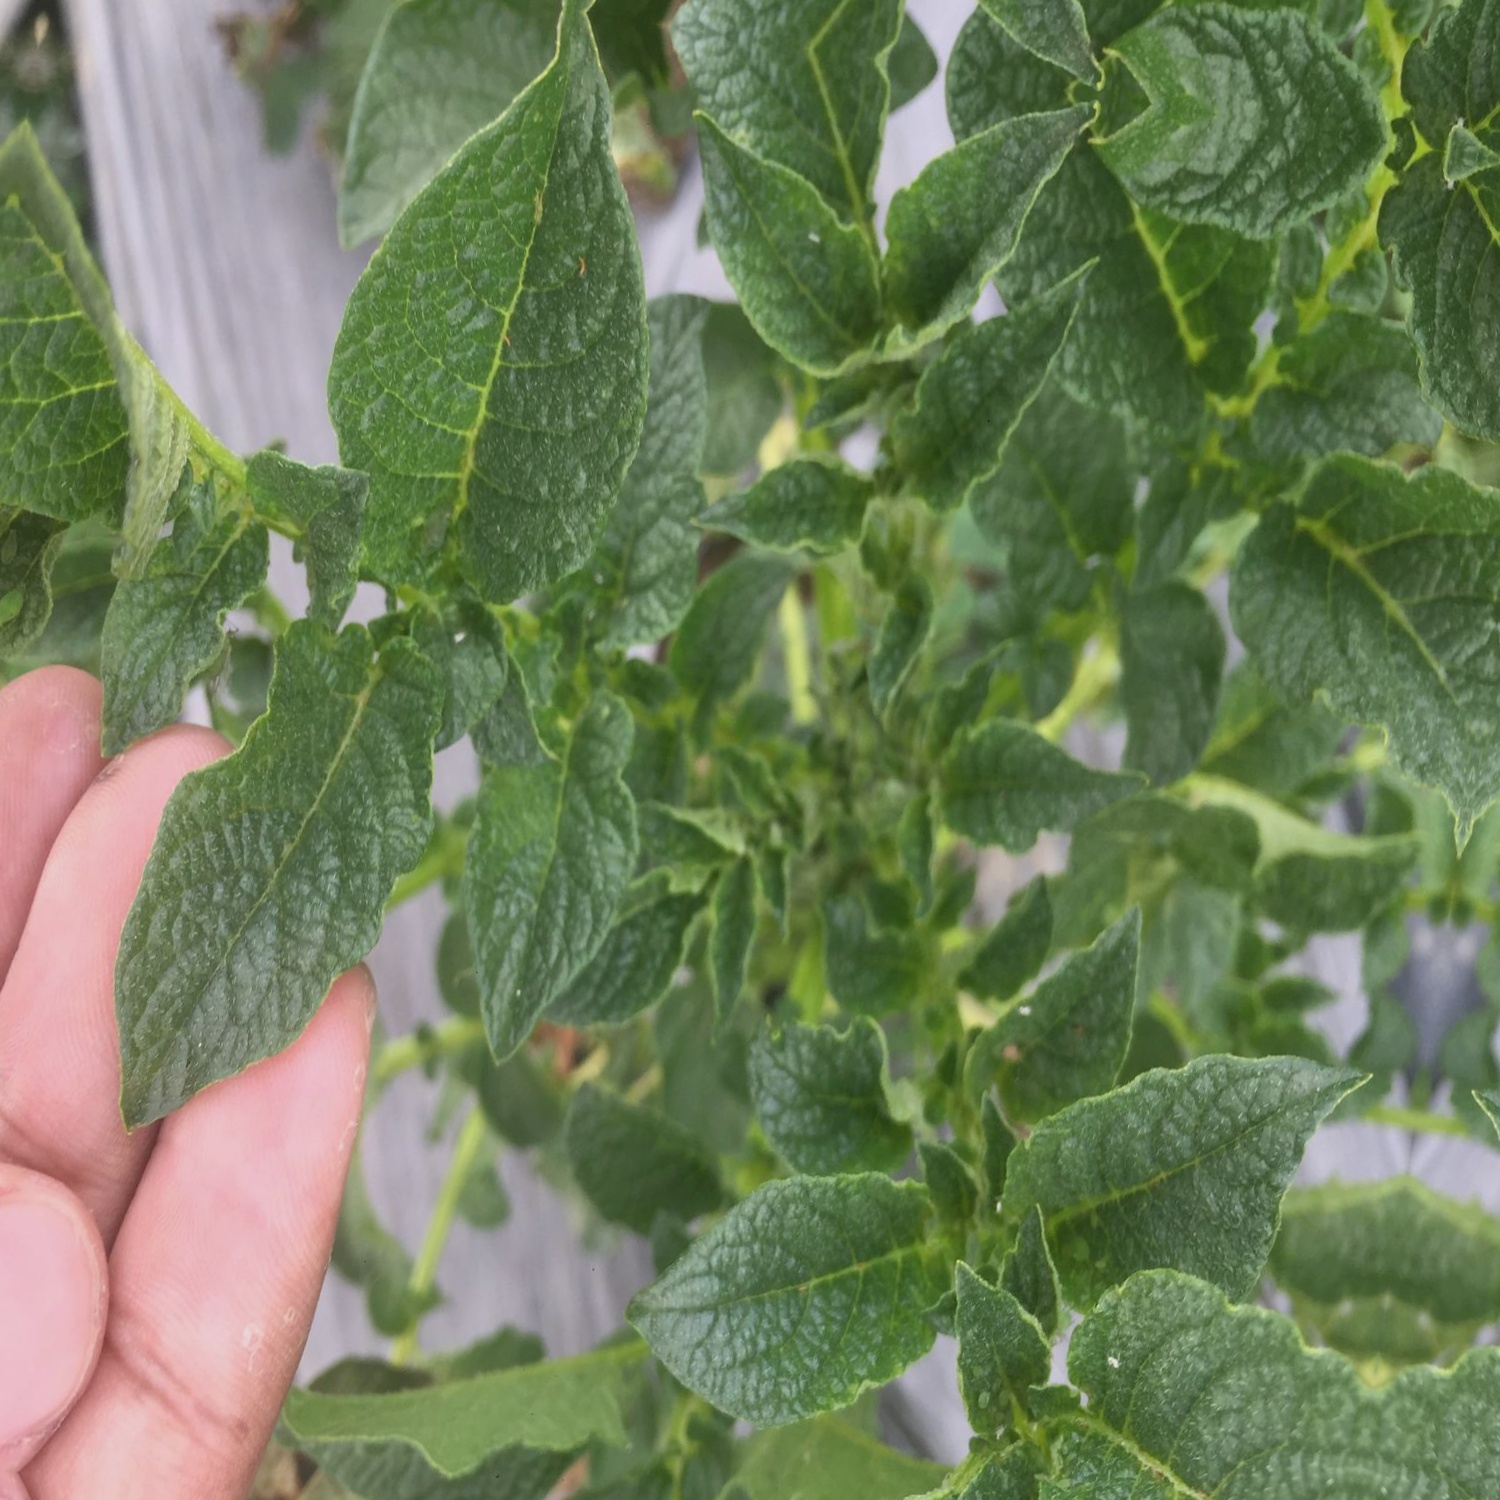
Etiqueta: Virus